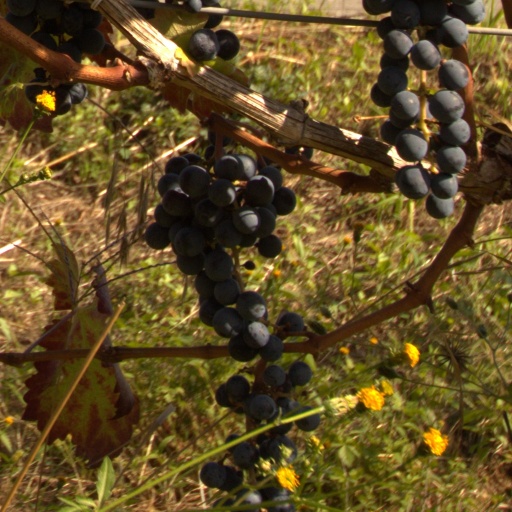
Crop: grape